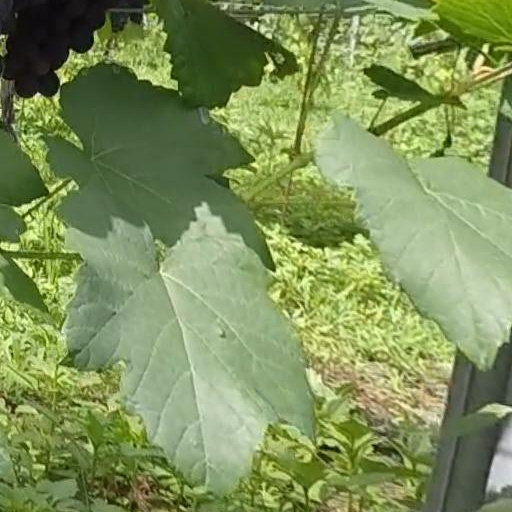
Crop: grape